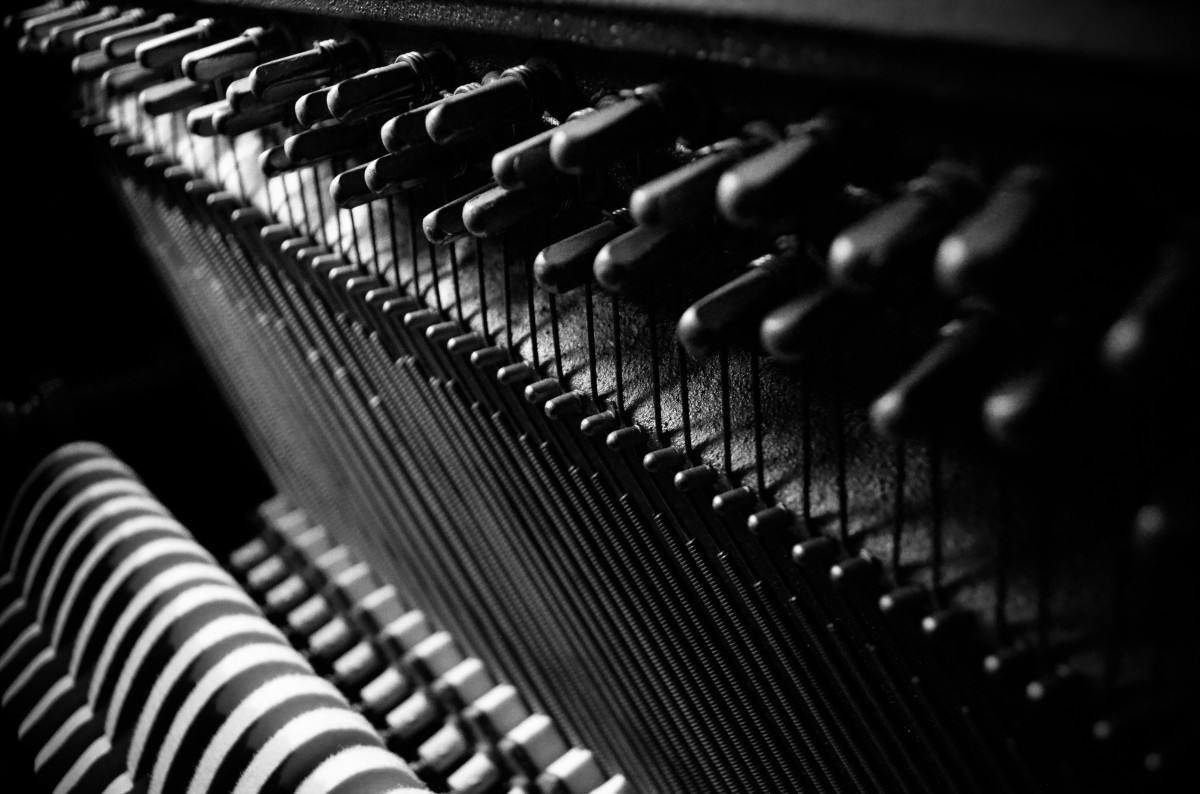
Tags: musical instrument, piano, monochrome photography, accordion, close up, string instrument, electronic instrument, technology, electronic keyboard, electronic device, musical keyboard, folk instrument